Young Ireland rebellion

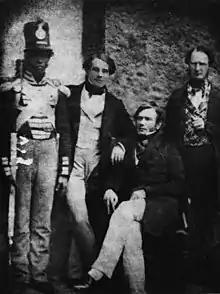
Daguerreotype of Young Irelanders Thomas Francis Meagher and William Smith O'Brien (centre) in Kilmainham Gaol after the rebellion

The Young Irelander Rebellion was a failed Irish nationalist uprising led by the Young Ireland movement, part of the wider Revolutions of 1848 that affected most of Europe. It took place on 29 July 1848 at Farranrory, a small settlement about 4.3 km north-northeast of the village of Ballingarry, South Tipperary. After being chased by a force of Young Irelanders and their supporters, an Irish Constabulary unit took refuge in a house and held those inside as hostages. A several-hour gunfight followed, but the rebels fled after a large group of police reinforcements arrived.